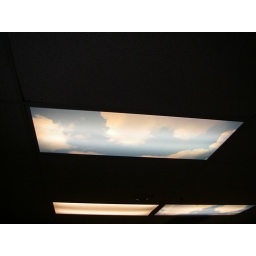
Clear sky in the water treatment plant.